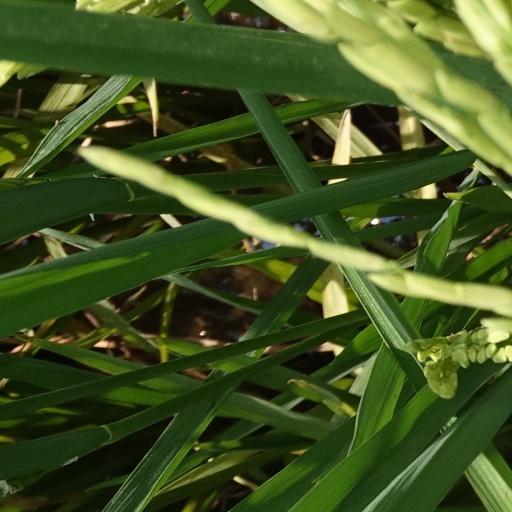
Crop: rice